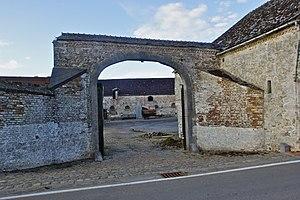
Merbes-le-Château (Fontaine-Valmont), Belgique: Porche d'une ancienne ferme abatiale de l'Abbaye d'Aulne